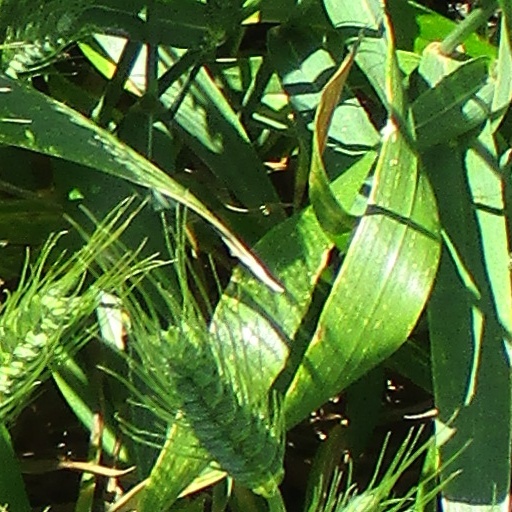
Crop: wheat